No Way Out (2007)

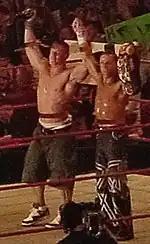
World Tag Team Champions and WWE Raw representatives John Cena and Shawn Michaels at this event

The sixth match was an ECW World Championship match between defending champion Bobby Lashley and Mr. Kennedy. As Lashley made his entrance towards the ring, Kennedy attacked Lashley in the aisle, delaying the start of the match. When Lashley and Kennedy finally entered the ring, Kennedy attempted many submission holds to no avail, but he continued to attack Lashley in an attempt to keep him from getting up. Kennedy then left the ring to get a steel chair, but Lashley took the chair and attacked Kennedy with it, which caused the referee to end the match as a result of a disqualification. Kennedy won the match, but due to WWE rules, Lashley retained the ECW World Championship. After the match, Lashley hit Kennedy with a steel chair repeatedly until WWE officials ran in to control Lashley.